Balumbridal, New South Wales

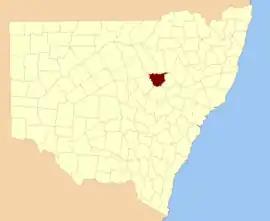
Gowen NSW.

Balumbridal is a bounded rural locality and a civil parish of Gowen County, New South Wales.